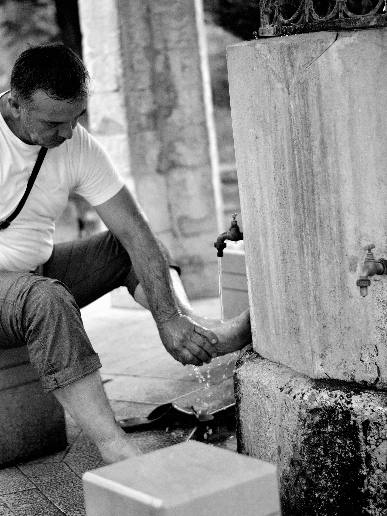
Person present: Yes